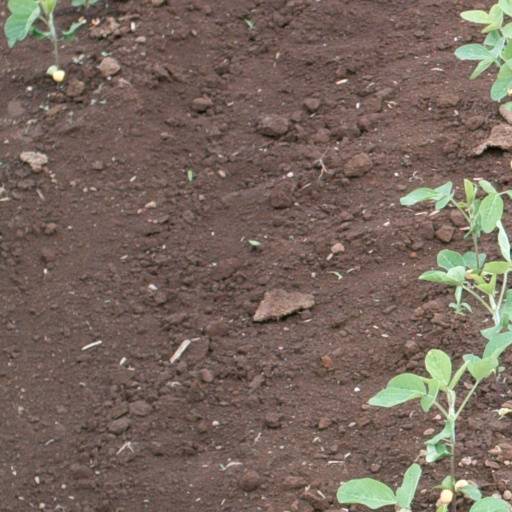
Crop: soybean